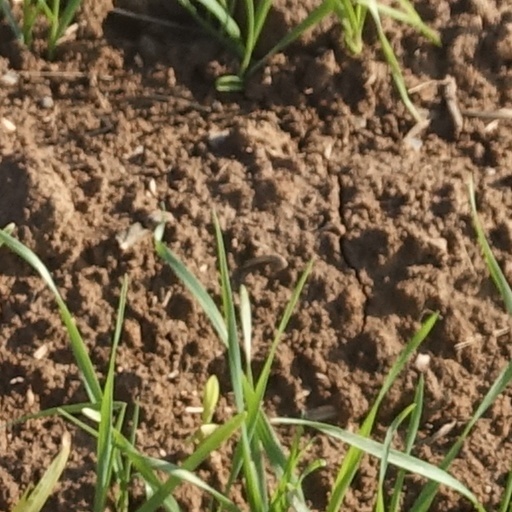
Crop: wheat